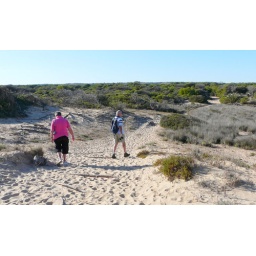
walking across the dunes near La Marina- flickr friends Annieta and Reijer- and their cute dog Chippy-